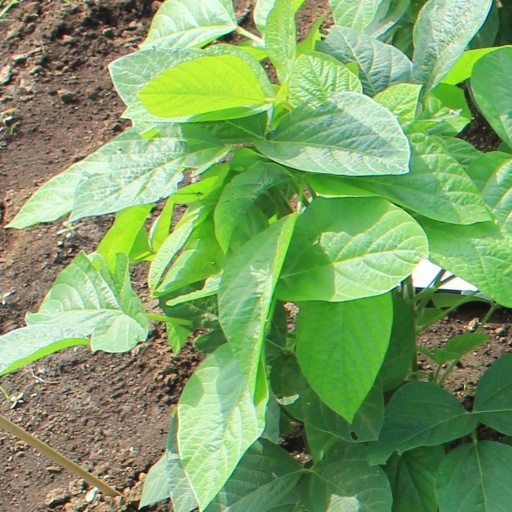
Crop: soybean